The Midnight Cabaret

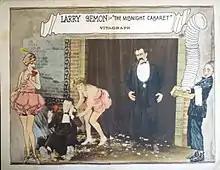
Lobby card

The Midnight Cabaret is a 1923 American film directed by Larry Semon and featuring Oliver Hardy.